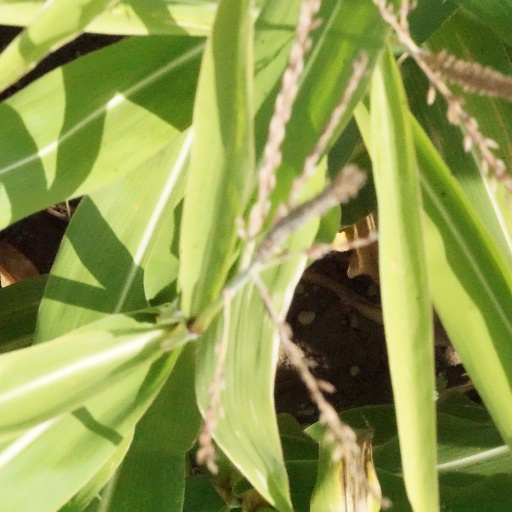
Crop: maize; corn